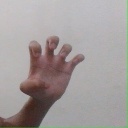
अक्षर: झ